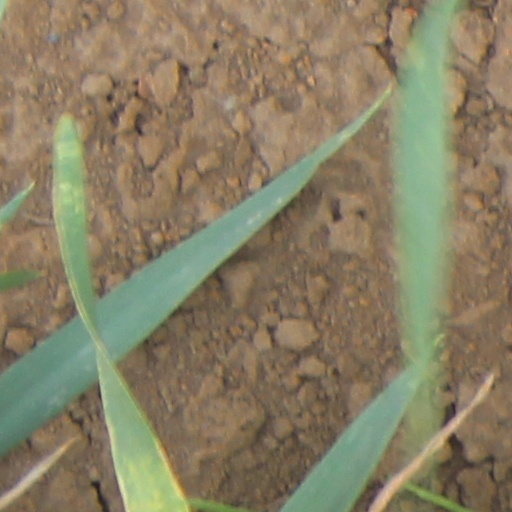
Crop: wheat